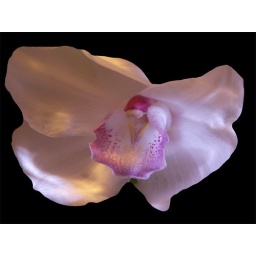
flower under water